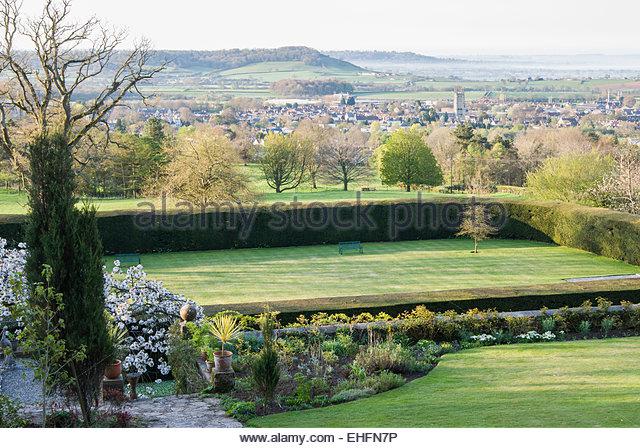
view from top terrace over formal areas of the garden to the surrounding landscape
Relation: Visible, Meta